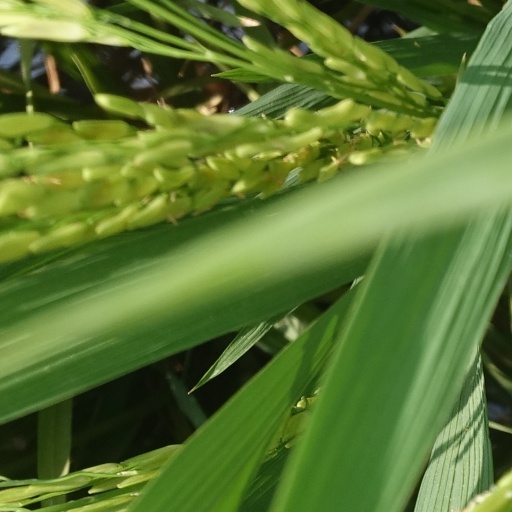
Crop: rice